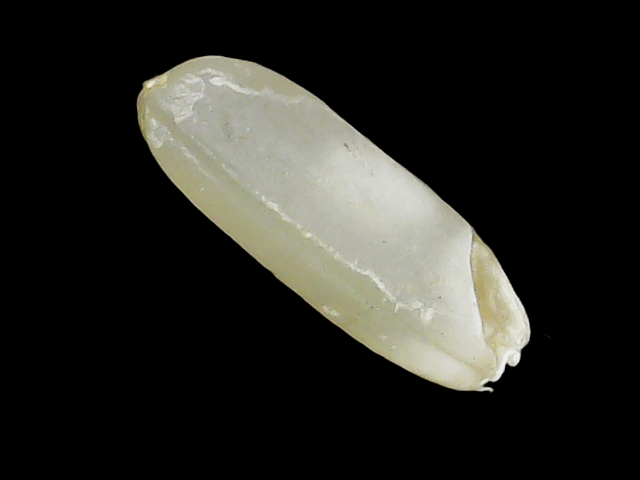
Rice variety: Binadhan23